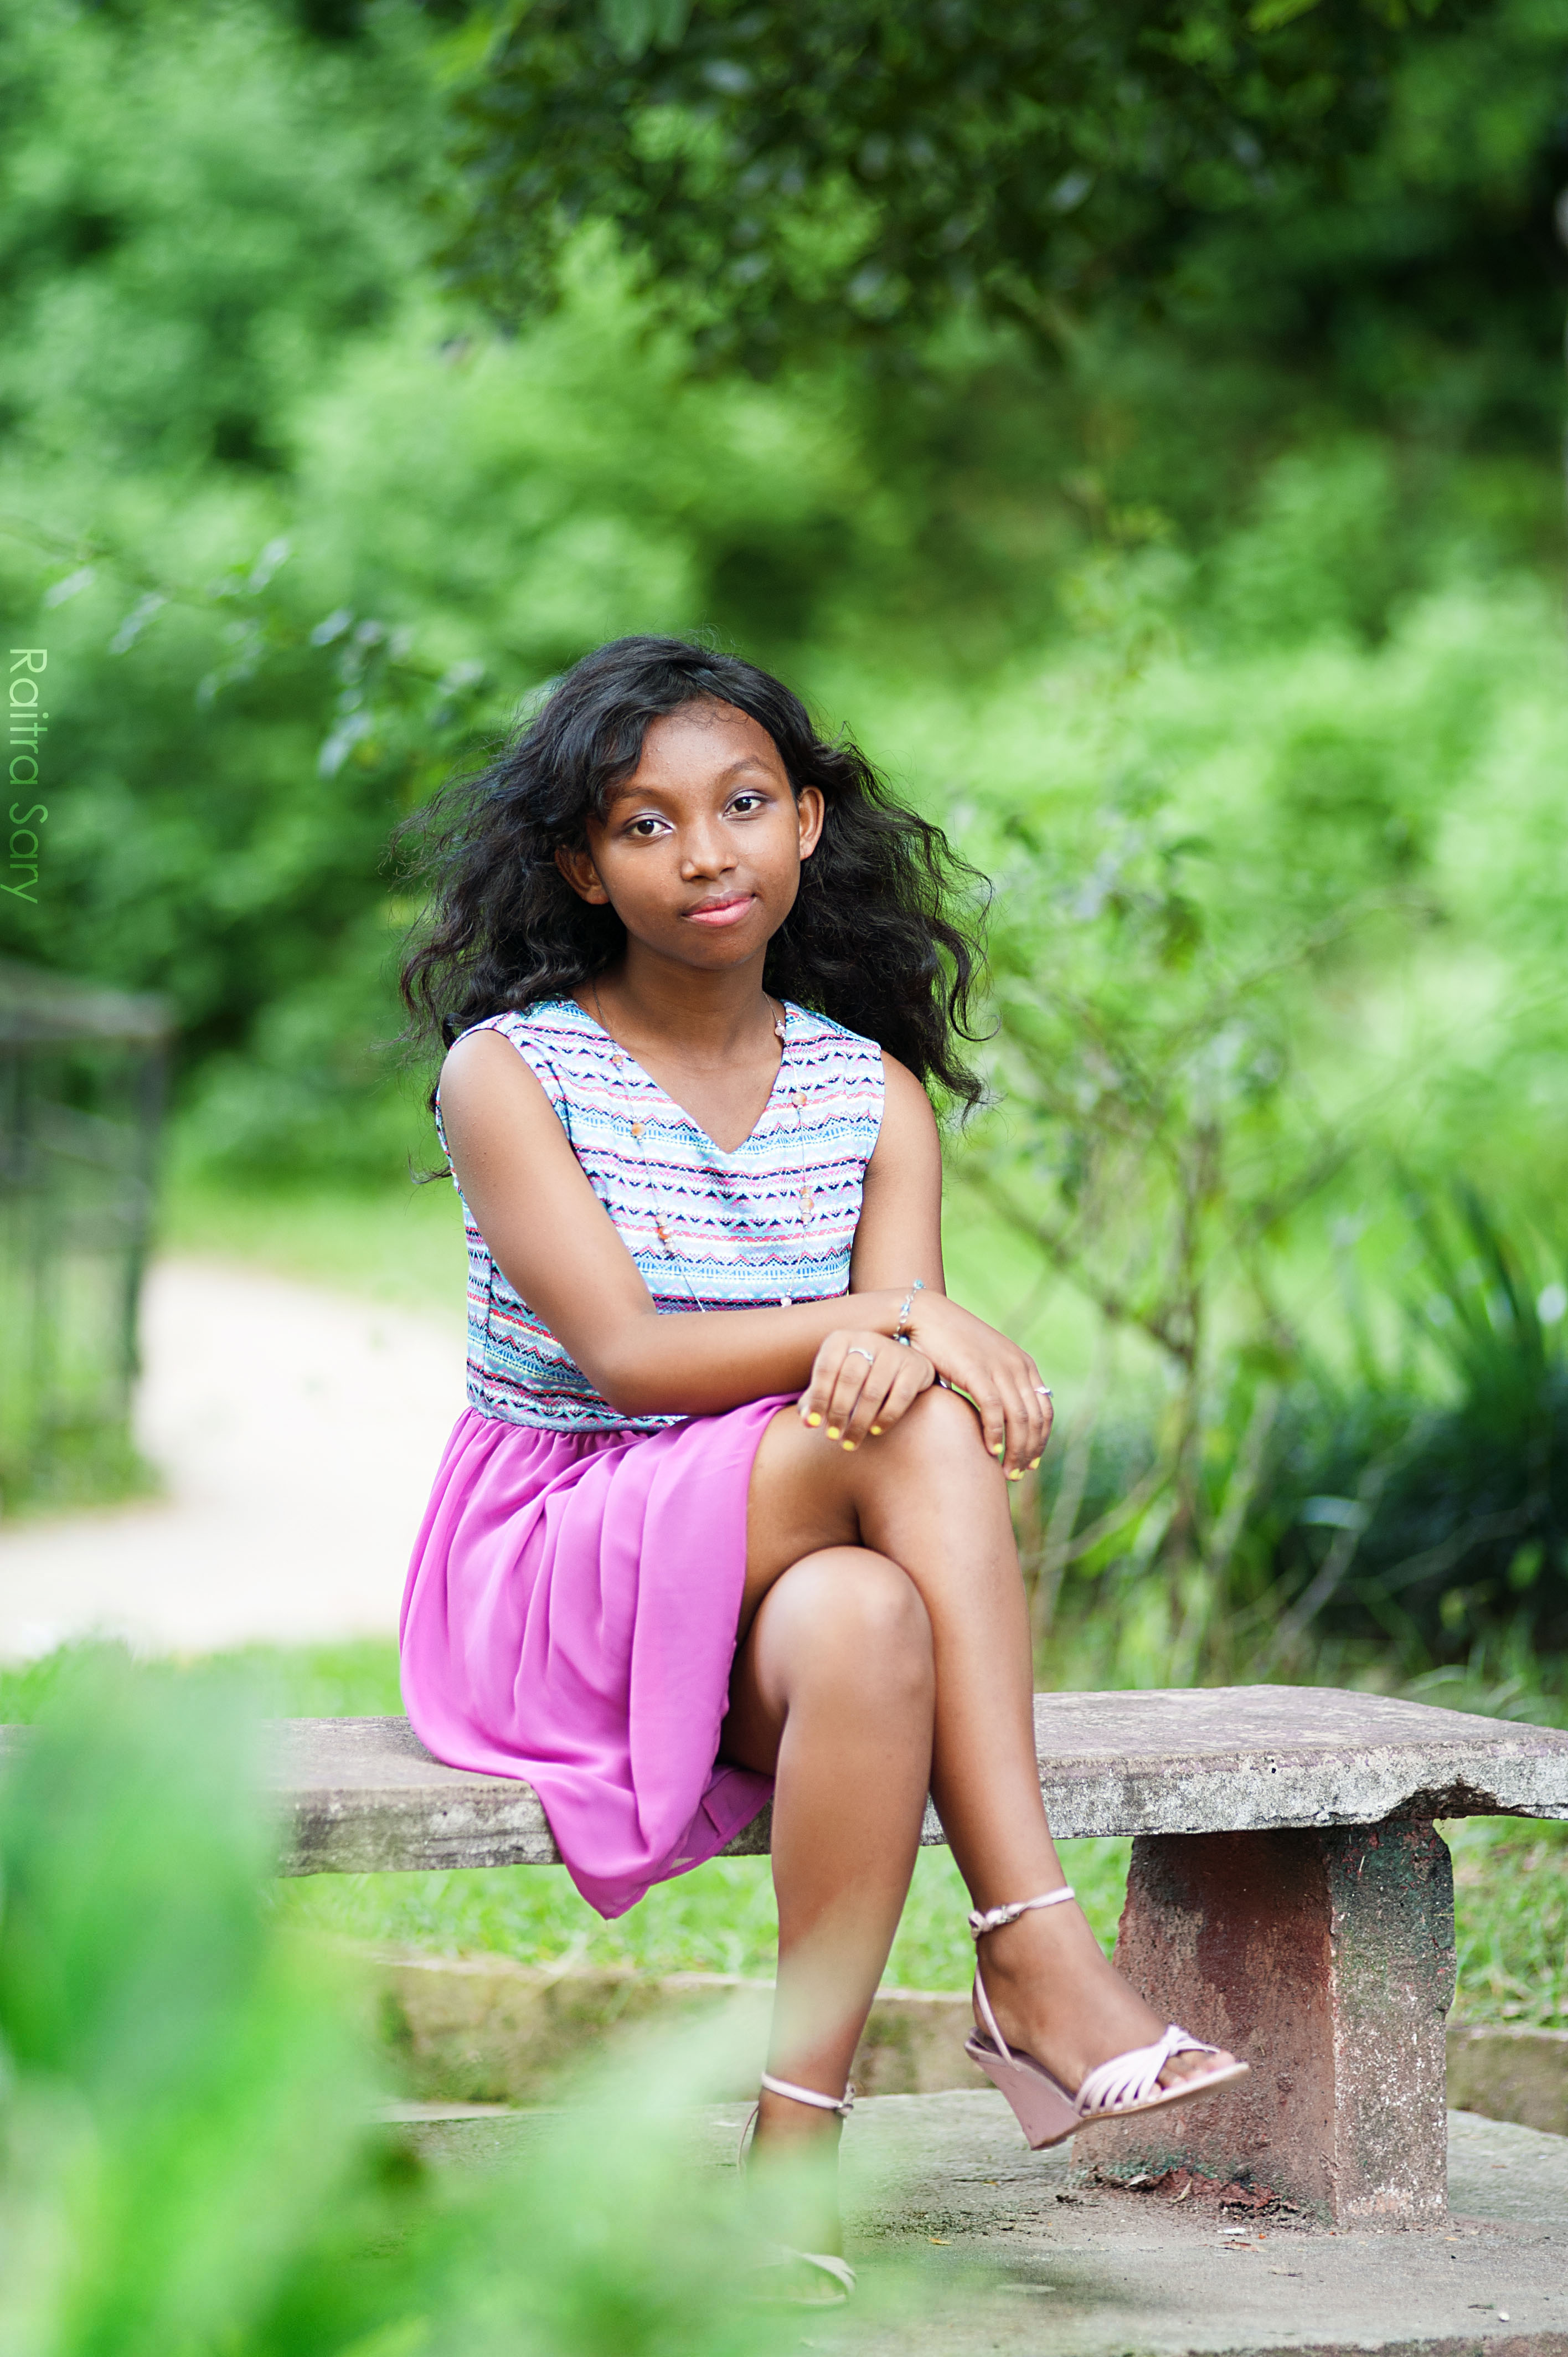
natural, green, beauty, photograph, nature, sitting, skin, facial expression, girl, pink, lady, photo shoot, smile, leg, photography, eye, grass, black hair, trunk, tree, model, abdomen, fun, summer, long hair, thigh, happiness, leisure, vacation, portrait photography, plant, child, brown hair